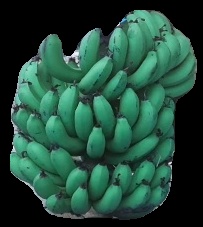
Variety: pachbale
Grade: grade3